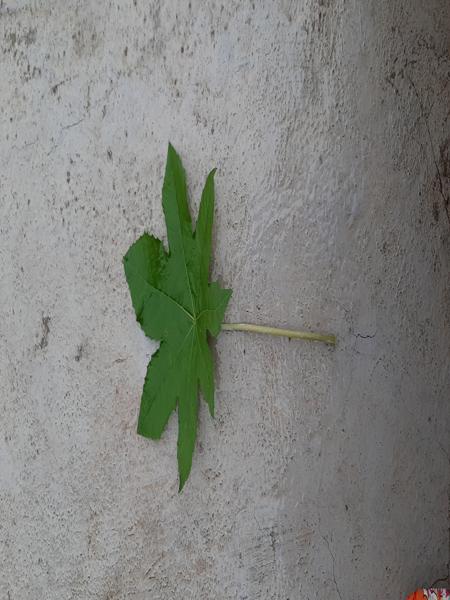
Plant: Castor